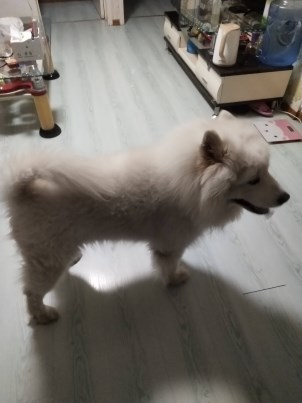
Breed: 2192-n000088-Samoyed